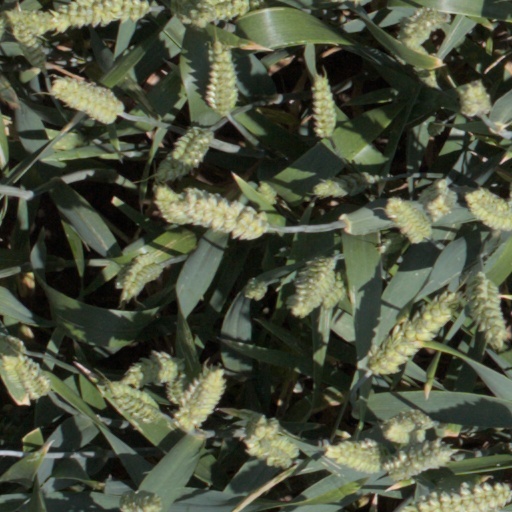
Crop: wheat